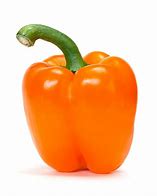
Label: bell_pepper